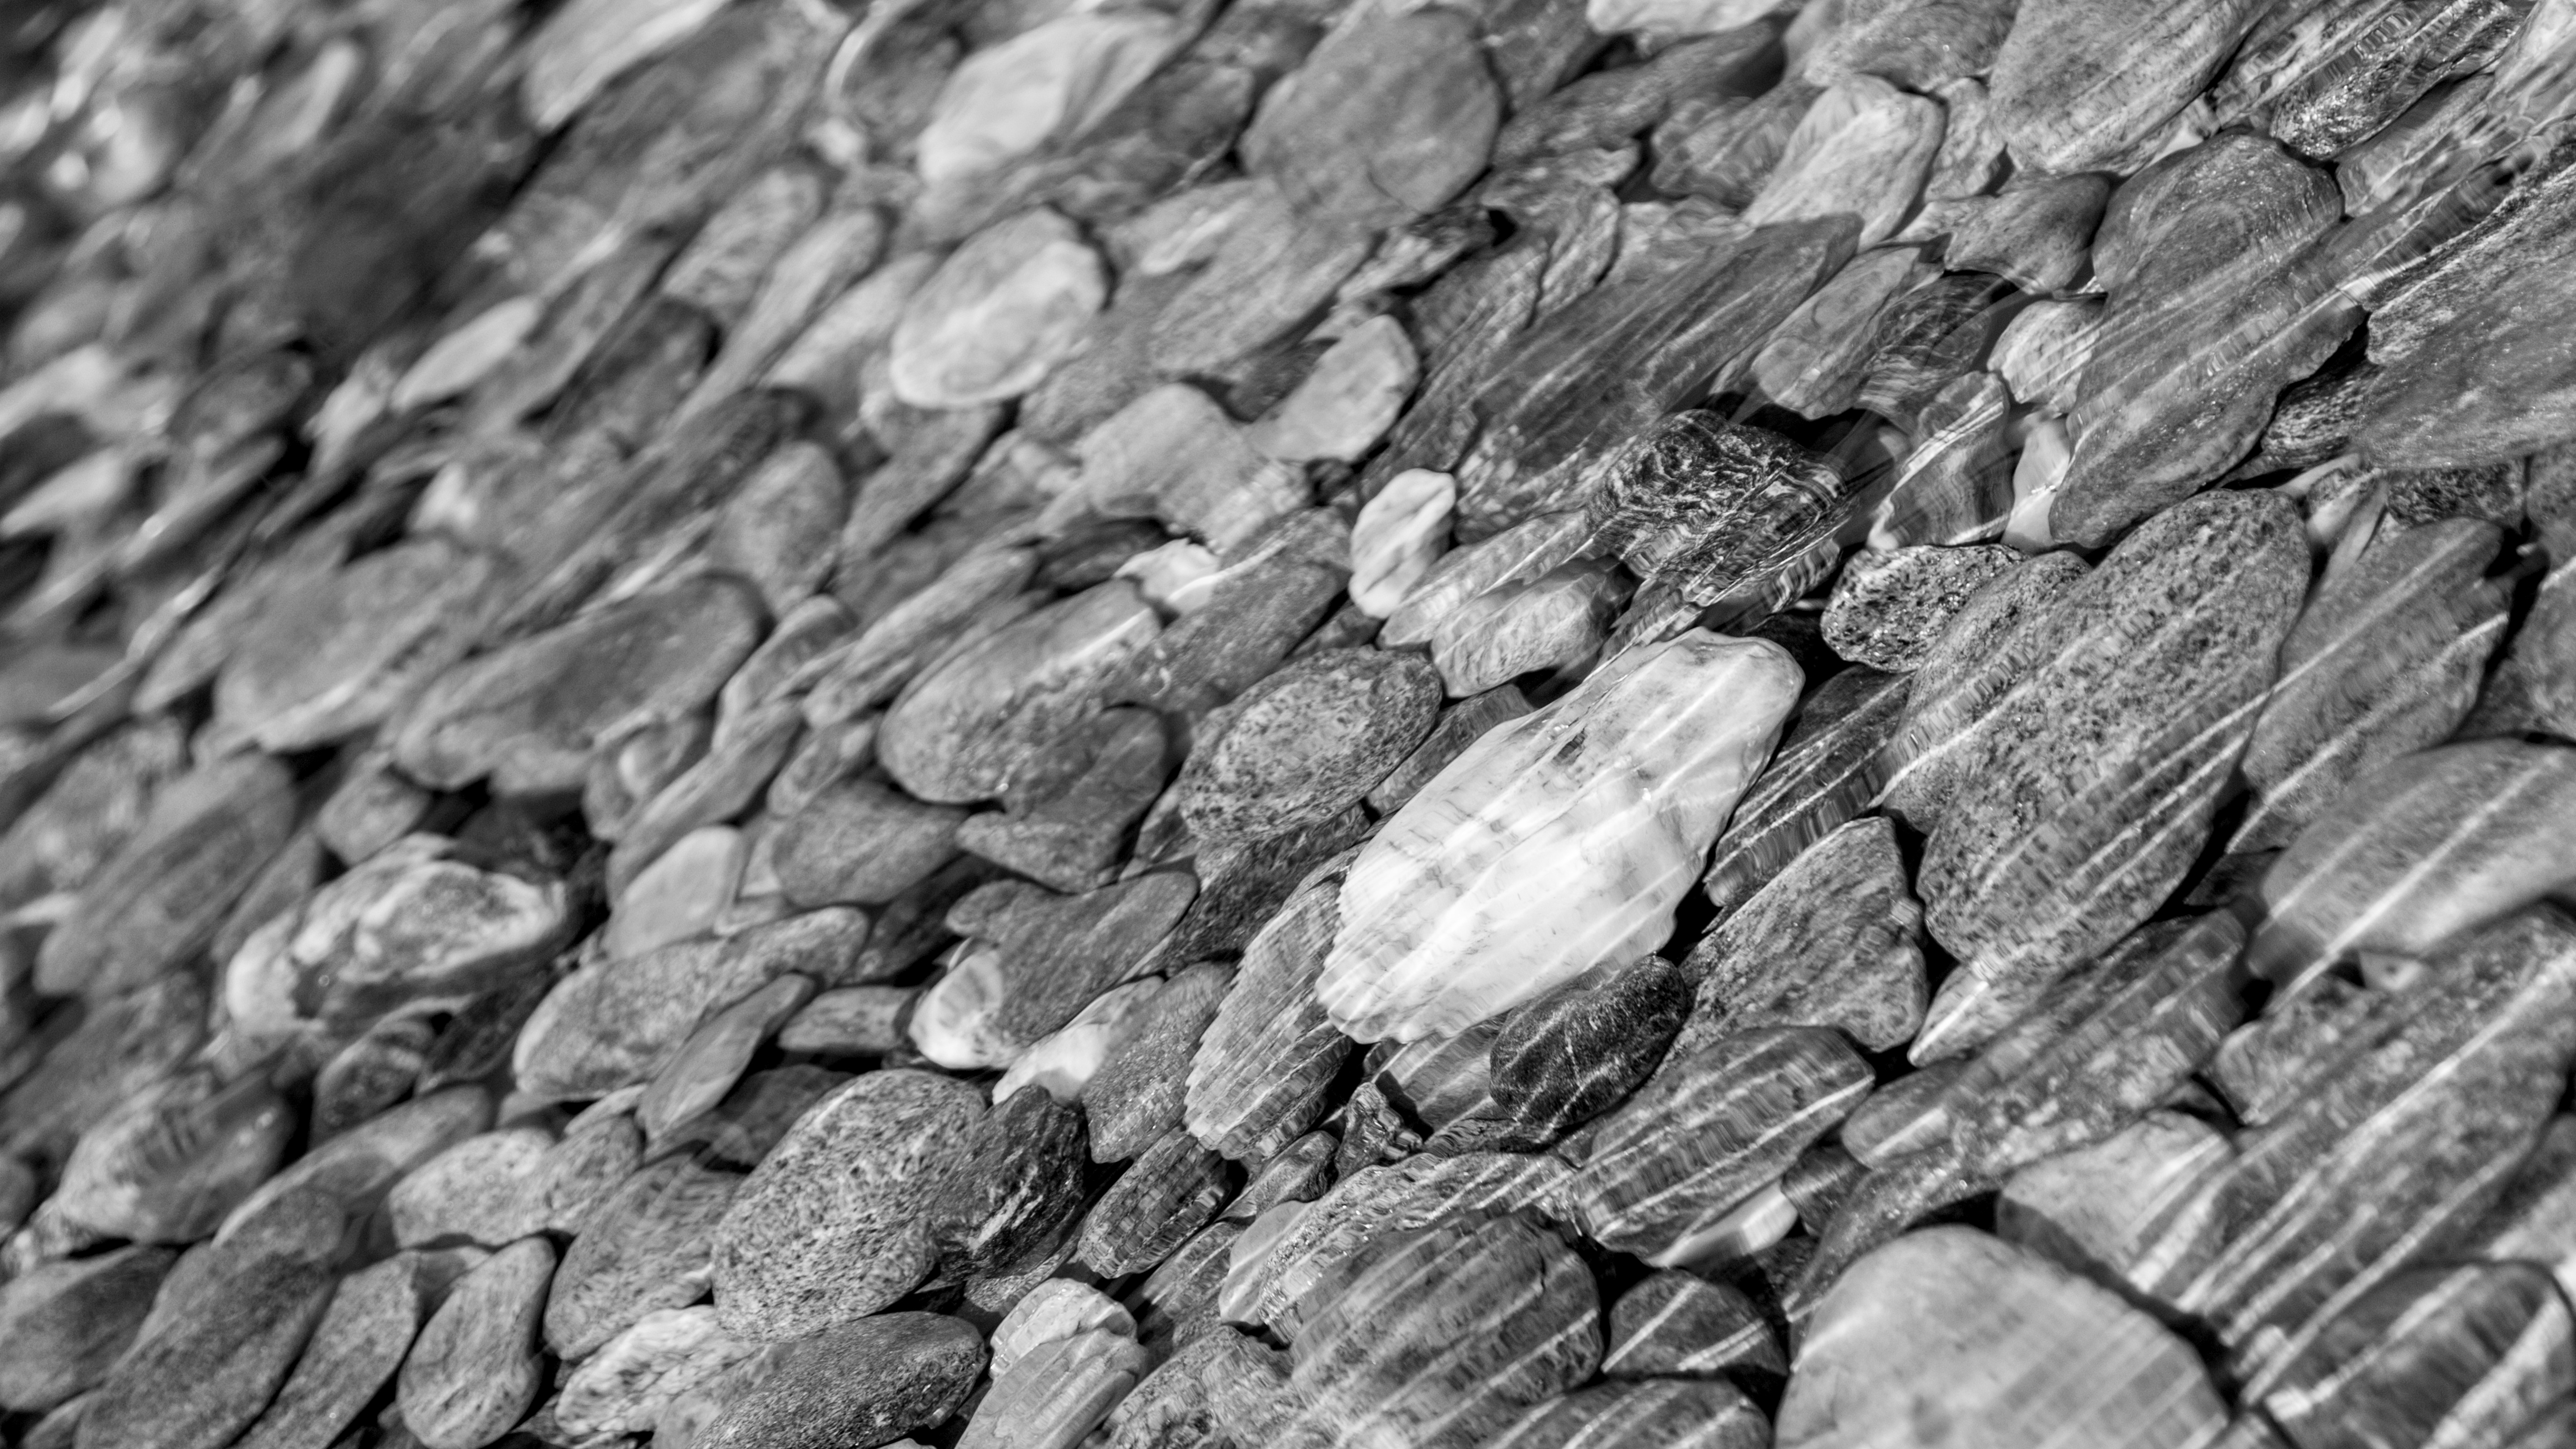
tree, water, nature, rock, branch, black and white, wood, white, photography, texture, leaf, trunk, wall, river, soil, stone wall, black, monochrome, material, close up, stones, background, geology, monochrome photography, woody plant